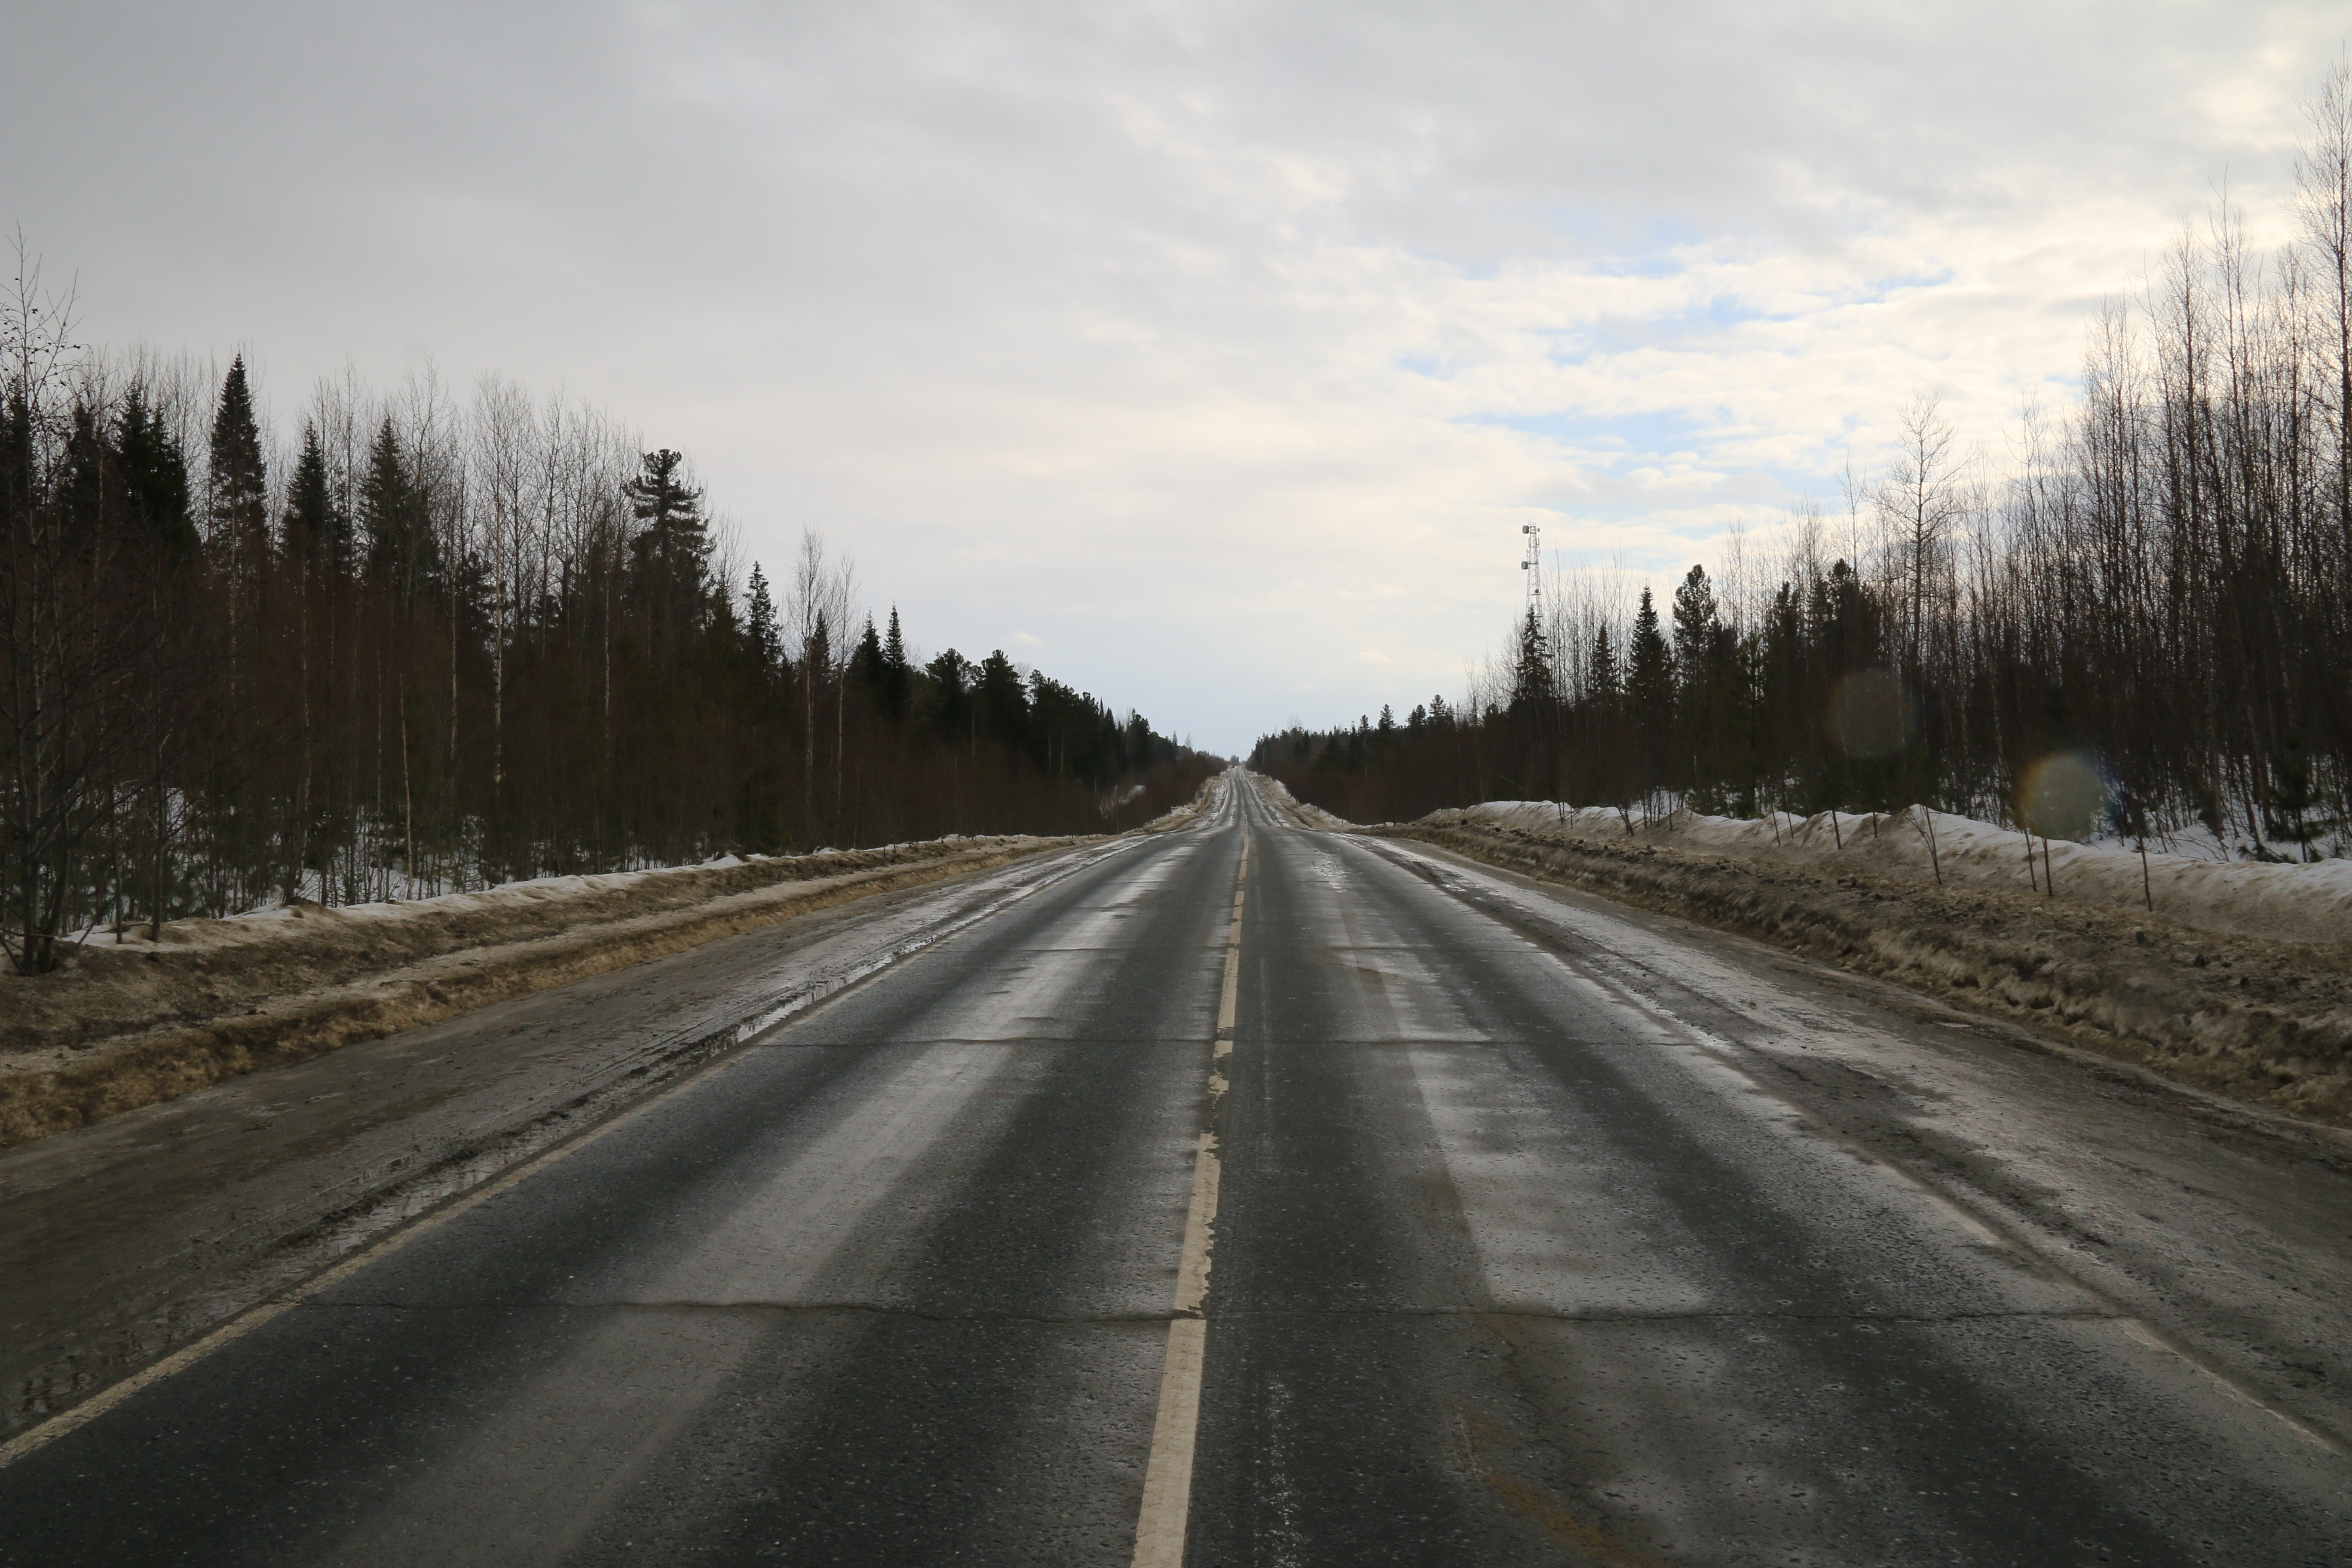
road, spring, roadside, track, asphalt, dirt, highway, sky, lane, infrastructure, thoroughfare, natural landscape, winter, tree, snow, road surface, freezing, line, horizon, cloud, nonbuilding structure, freeway, shoulder, tar, landscape, plant, parallel, street, road trip